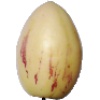
Label: pepino